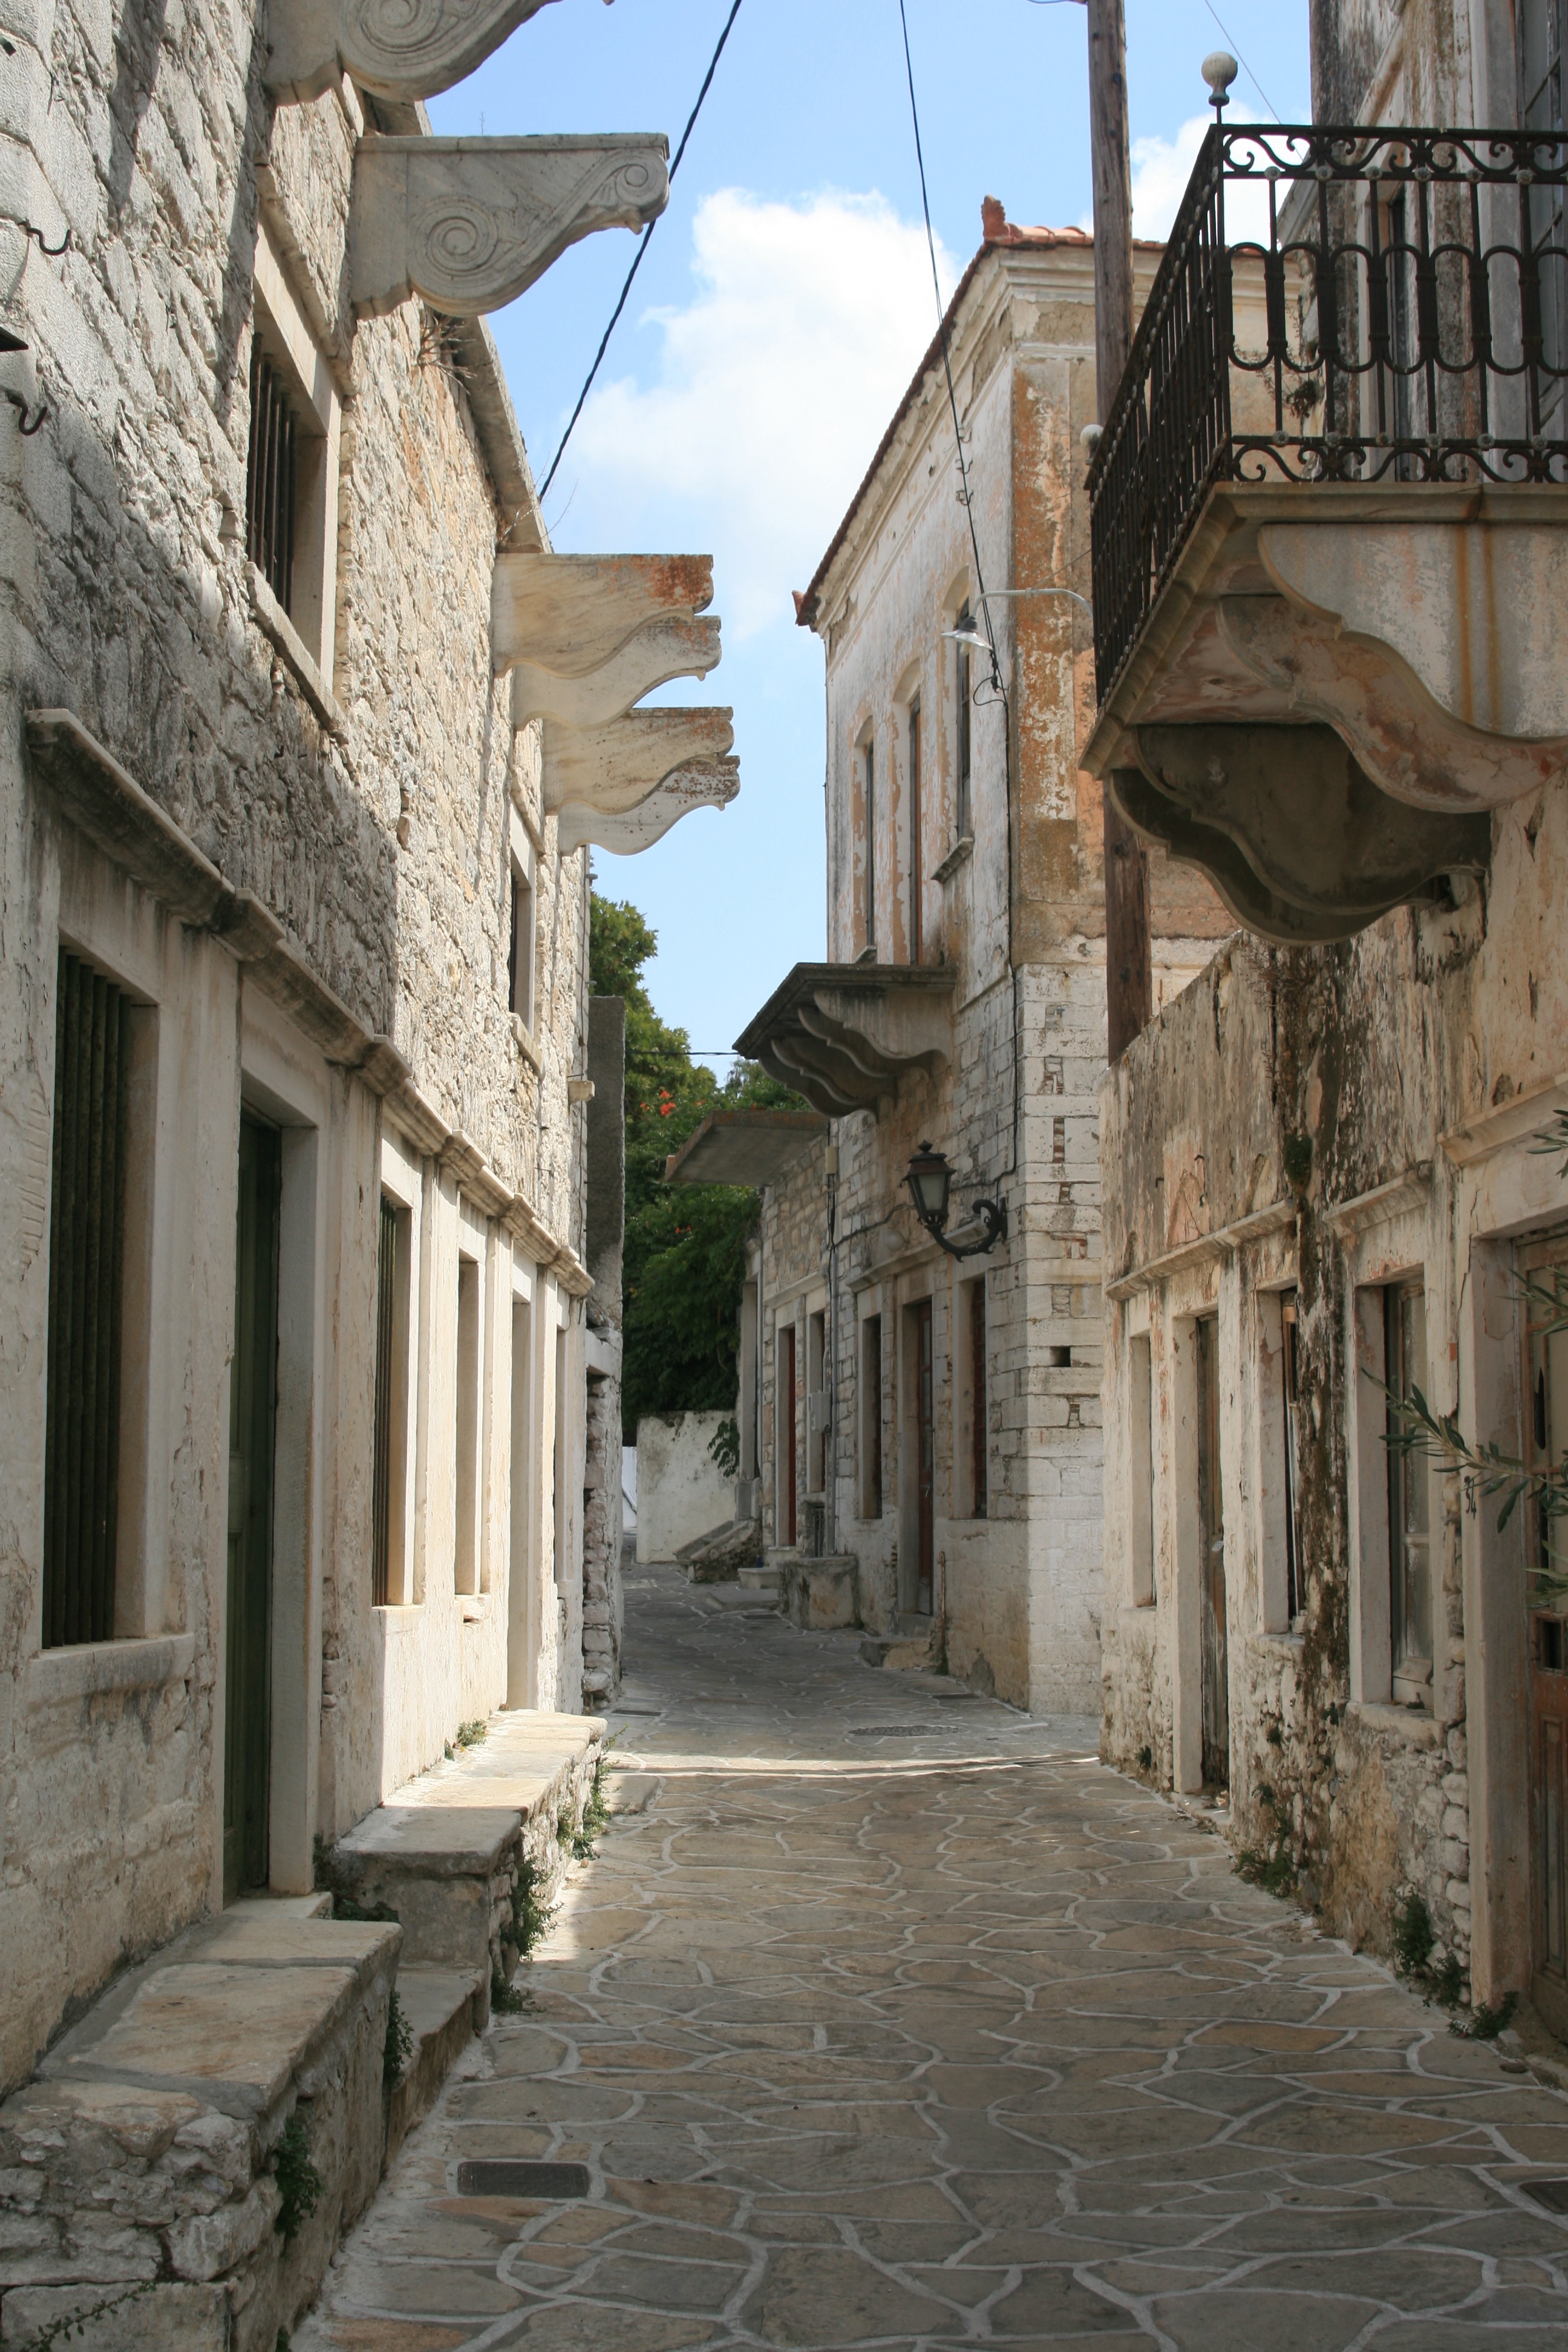
architecture, road, street, house, town, alley, village, facade, place of worship, courtyard, infrastructure, greece, history, middle ages, paros, monuments, neighbourhood, the old town, ancient history, human settlement